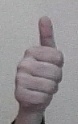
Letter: aleff